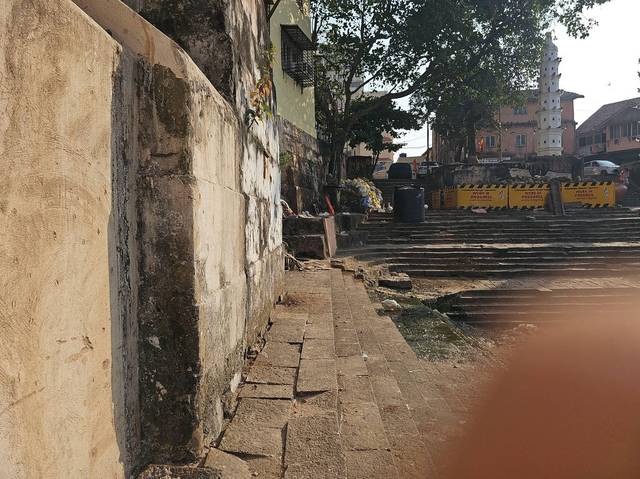
Region: India
Coordinates: 18.945, 72.794